Bydgoszcz

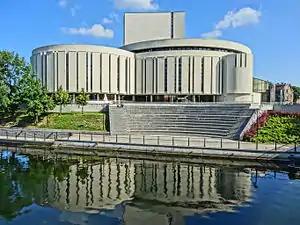
"Opera Nova" on the Brda River bank

"Hotel pod Orłem" (The Eagle Hotel), an icon of the city's 19th-century architecture, was designed by the distinguished Bydgoszcz architect Józef Święcicki, the author of around sixty buildings in the city. Completed in 1896, it served as a hotel from the very beginning and was originally owned by Emil Bernhardt, a hotel manager educated in Switzerland. Its façade displays forms characteristic of the Neo-baroque style in architecture.